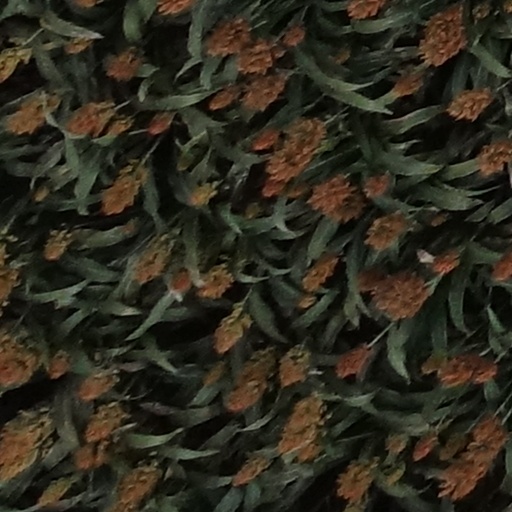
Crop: sorghum